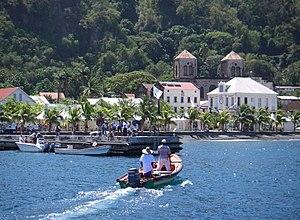
L'éruption de la montagne Pelée en 1902 est une éruption volcanique, la plus meurtrière du XXᵉ siècle ; sa nuée ardente paroxystique du 8 mai 1902 reste célèbre pour avoir en quelques minutes : entièrement détruit ce qui était alors la plus grande ville de l’île française de la Martinique, Saint-Pierre, décimé ses habitants — plus de 30 000 personnes soit 1/5ᵉ de la population de l’île, seulement trois rescapés certifiés — et coulé une vingtaine de navires marchands. Cette éruption explosive est la catastrophe la plus meurtrière du XXᵉ siècle en France et l'éruption volcanique la plus meurtrière au monde depuis celle du Krakatoa en 1883. La destruction de la ville et de ses alentours était inévitable, mais ses habitants et de nombreux marins ont été les victimes de décisions politiques et administratives sur instructions ministérielles : refus par le gouverneur de la Martinique, Louis Mouttet, de faire évacuer la ville et de laisser appareiller les navires ancrés dans la rade afin d’assurer le second tour de l’élection législative du 11 mai.
L'architecture coloniale désigne les différents styles architecturaux développé dans l'ensemble des colonies d'empires européens et de leurs possessions d'outre-mer, passées ou actuelles, d'après le modèle du pays colonialiste d'origine.
Saint-Pierre est une commune française et une sous-préfecture du département de la Martinique. Saint-Pierre est située à 31 km au nord de Fort-de-France sur la côte caraïbe au sud-ouest de la montagne Pelée. Ses habitants sont appelés les Pierrotains et les Pierrotines.